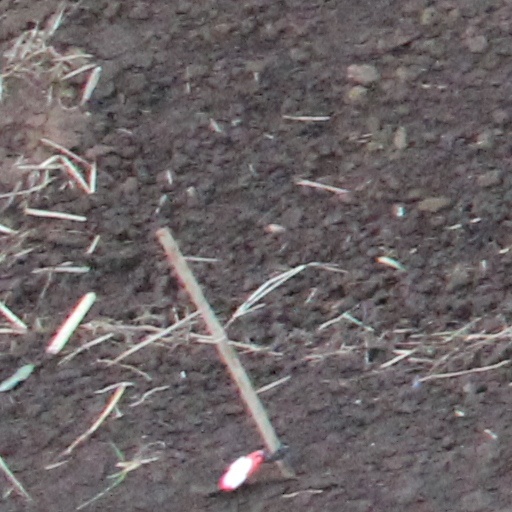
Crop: wheat